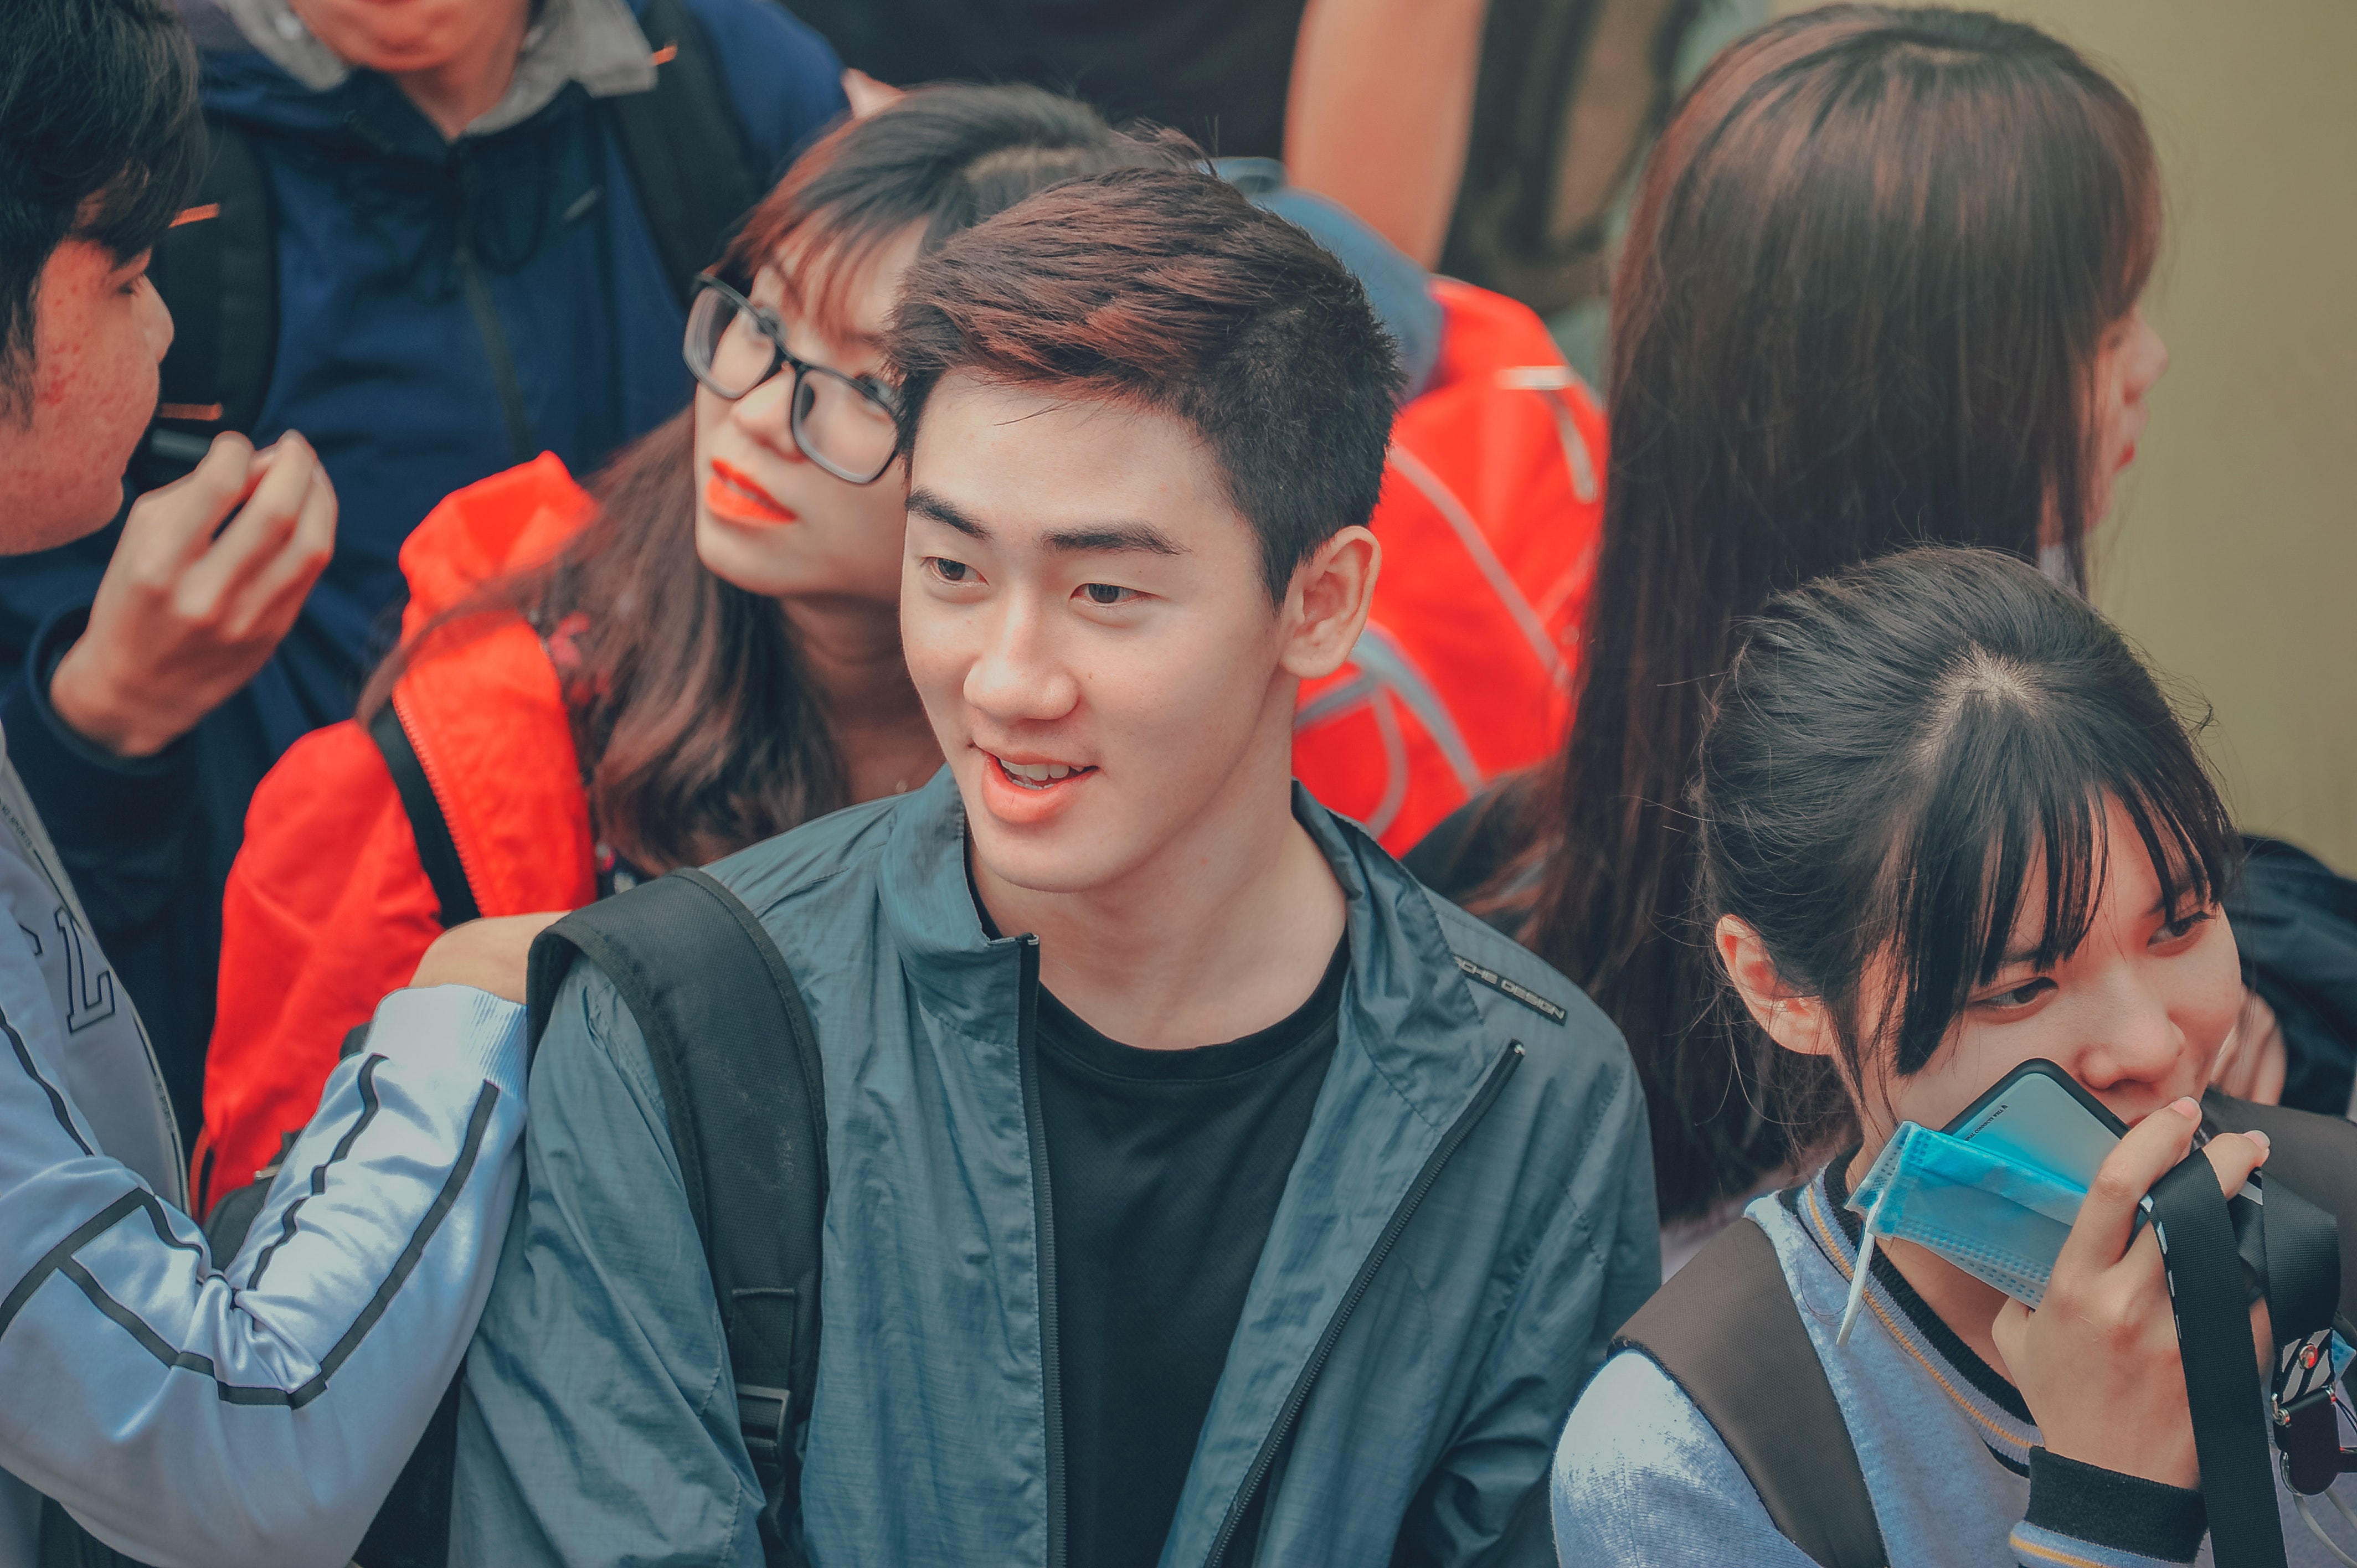
people, youth, event, community, crowd, human, performance, fun, audience, leisure, child, student